Puff pastry

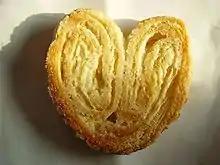
A palmier, or "palm leaf", design

The oldest known documented recipe for puff pastry in France was included in a charter by Robert, bishop of Amiens in 1311. The first recipe to explicitly use the technique of (the action of encasing solid butter within dough layers, keeping the fat intact and separate, by folding several times) was published in 1651 by François Pierre La Varenne in . Modern French puff pastry was then developed and improved by the chef M. Feuillet and Antonin Carême.